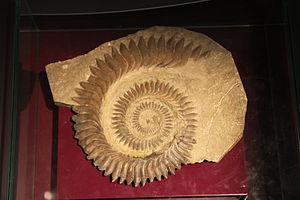
Moulage d'une spirale dentaire d'helicoprion à l'aquarium de la porte Dorée à Paris lors d'une exposition temporaire sur les requins.
Helicoprion est un genre éteint de poissons cartilagineux de la famille des Helicoprionidae qui a vécu de la période allant du Permien jusqu'au Trias. Il pouvait mesurer approximativement 8 à 10 mètres de long au maximum. Il possédait une structure particulière en « scie circulaire » à la mâchoire inférieure.